BpNichol

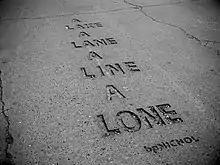
A / LAKE / A / LANE / A / LINE / A / LONE - bpNichol

a prize for poetry publications between 10 and 48 pages, was established in 1986 by Phoenix Community Works Foundation. This annual award for excellence in Canadian Poetry in English is now administered by Meet the Presses collective.